Memorial Sloan Kettering Cancer Center

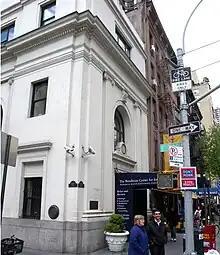
The Bendheim Integrative Medicine Center

The hospital was founded in its original building on the Upper West Side of Manhattan in 1884 as "New York Cancer Hospital" by a group that included John Jacob Astor III and his wife Charlotte. The hospital appointed as an attending surgeon William B. Coley, who pioneered an early form of immunotherapy to eradicate tumors. Rose Hawthorne, daughter of author Nathaniel Hawthorne, trained there in the summer of 1896 before founding her own order, Dominican Sisters of Hawthorne. In 1899, the hospital was renamed "General Memorial Hospital for the Treatment of Cancer and Allied Diseases". In 1902, Arabella Huntington made a (equivalent to $million in ) bequest in memory of her late husband Collis Potter Huntington to establish the first cancer research fund in the country, the Huntington Fund for Cancer Research.